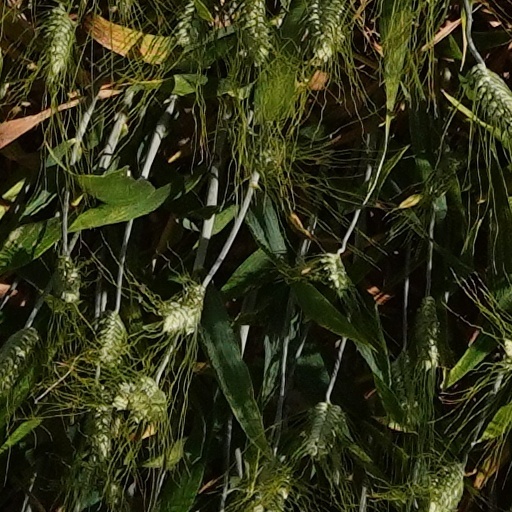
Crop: wheat